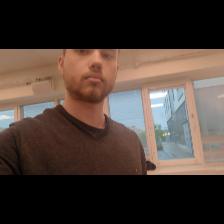
Label: Human